Visa requirements for Slovenian citizens

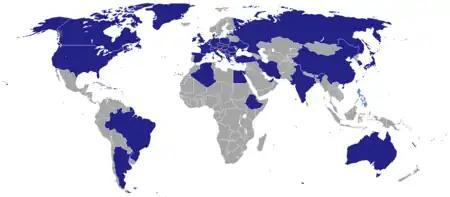
Countries with Slovenian diplomatic missions

When in a non-EU country where there is no Slovenian embassy, Slovenian citizens as EU citizens have the right to get consular protection from the embassy of any other EU country present in that country.